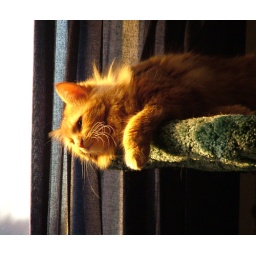
Tigger on her cat tree in the morning sun